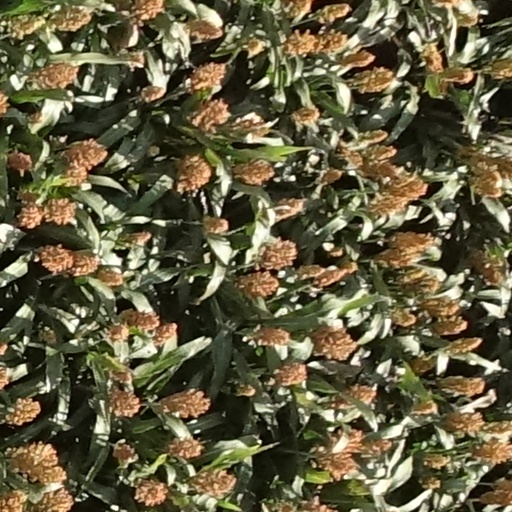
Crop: sorghum